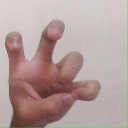
अक्षर: छ